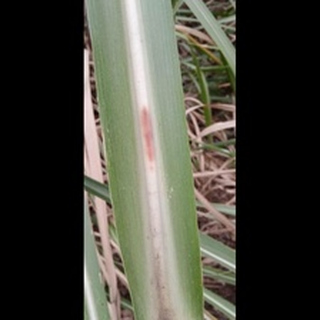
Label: sugarcane_red_rot